Gold Base

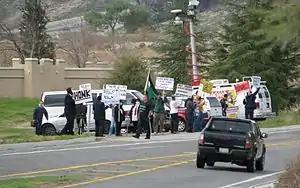
Protesters outside Gold Base in January 2009

Anti-Scientology demonstrators began picketing Gold Base in 1997, prompting litigation from Scientology against one protester, Keith Henson. A Scientology bid to impose a temporary restraining order on Henson was overturned in February 1998 when Judge Stephen D. Cunnison of Riverside Superior Court ruled that Henson was legitimately exercising his right to free speech. He told Scientology's attorney, Kendrick Moxon: "You don't have a situation here where the defendant is stopping people. This is not an abortion clinic situation." Moxon complained that Henson's one-man demonstration was threatening the safety of Golden Era employees and motorists along the state highway. Henson was later convicted of a misdemeanor charge arising out of a demonstration at the base and was sentenced to 180 days in jail.